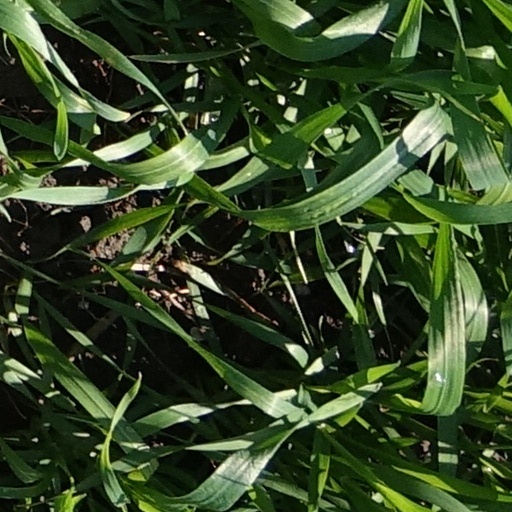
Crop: wheat